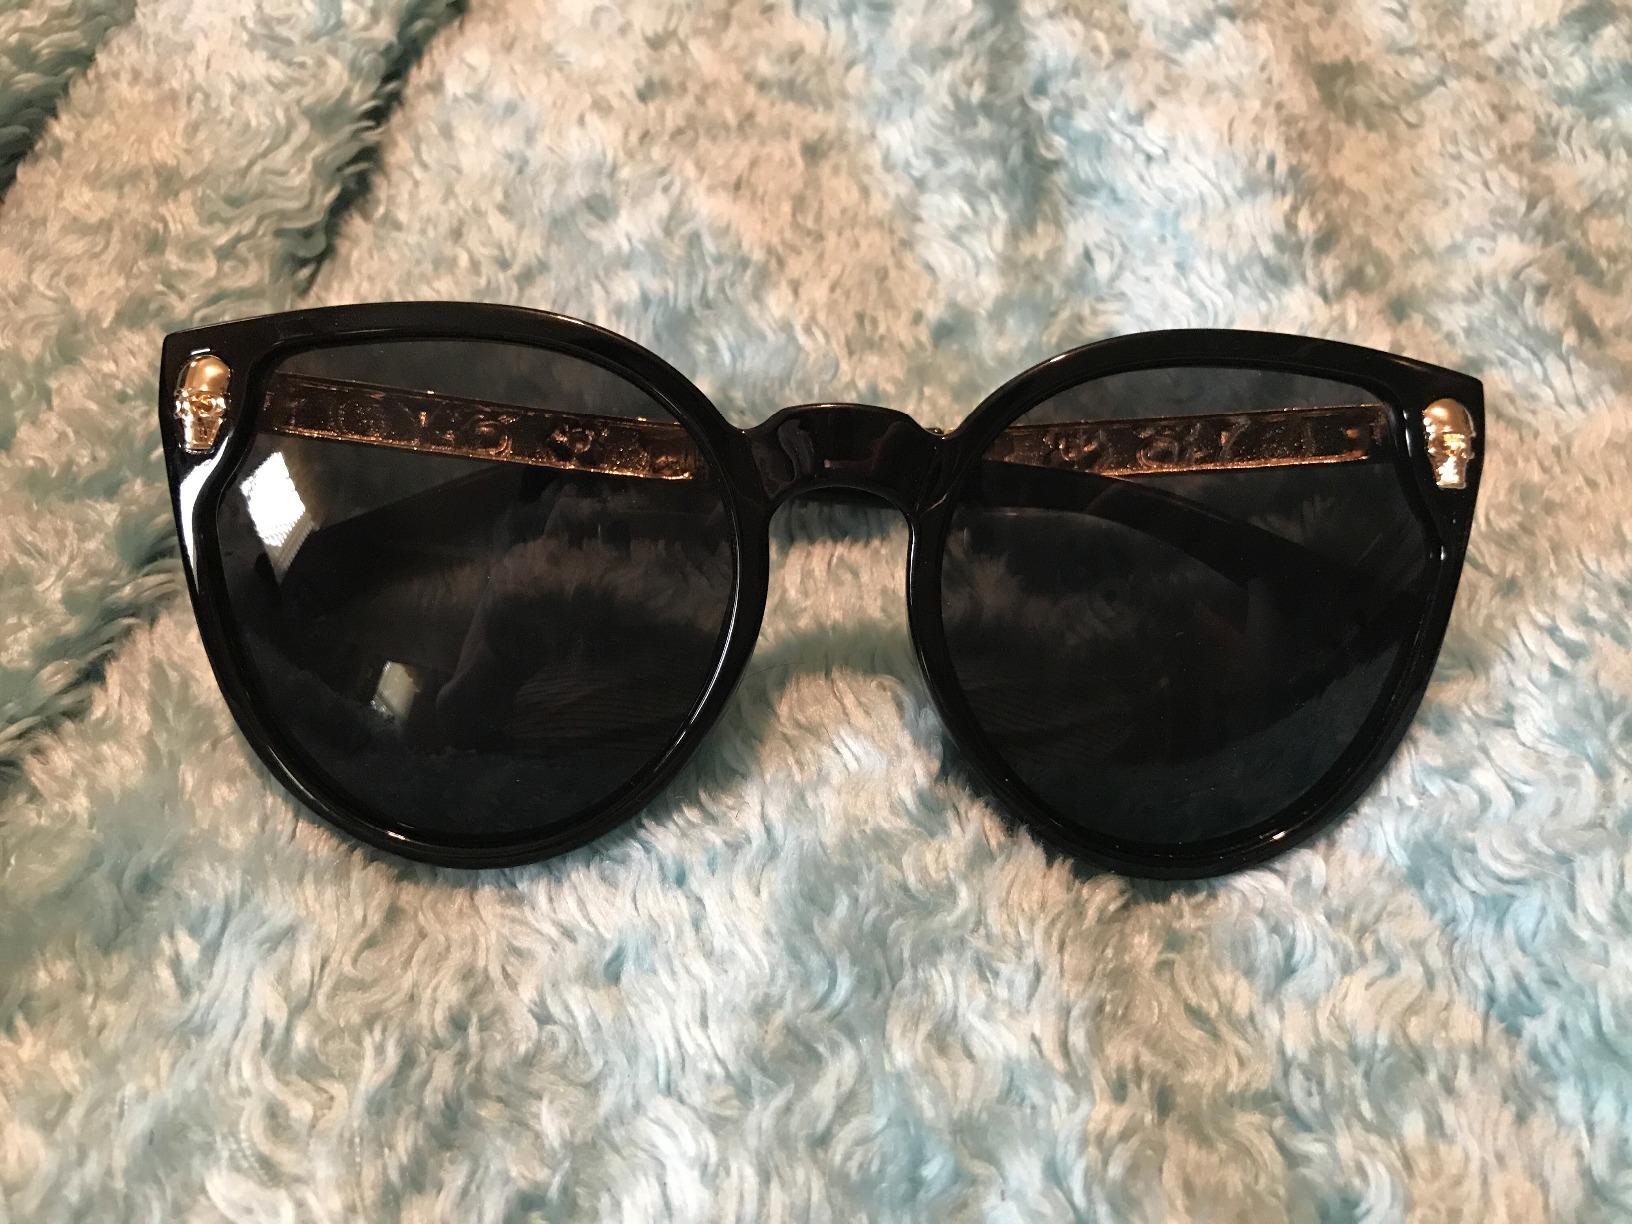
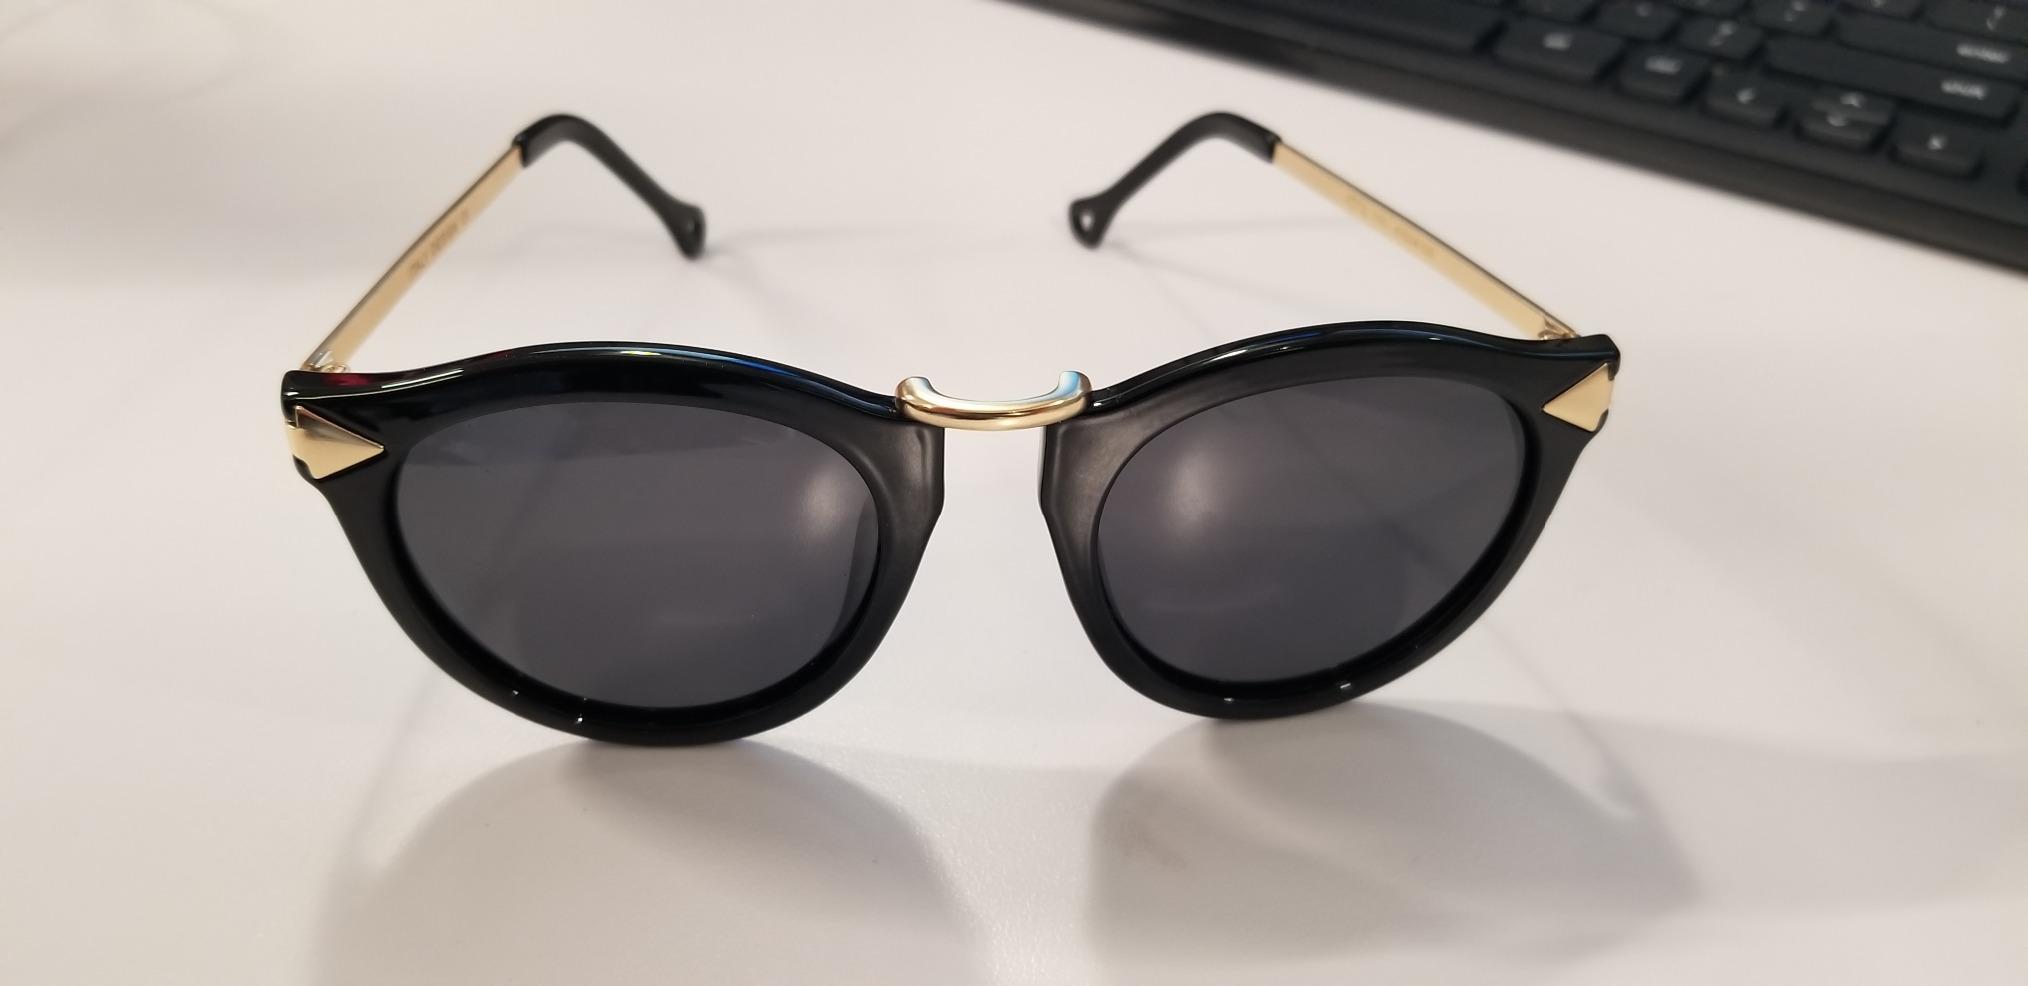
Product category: accessories_sunglasses
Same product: no